Altura, Trieste

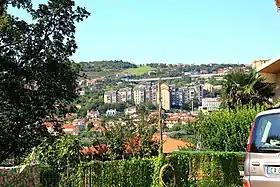
A view of Altura

Altura is a neighbourhood in the town of Trieste, Italy, region of Friuli-Venezia Giulia. It was established in the 1970s, is located circa from the centre of Trieste and has a population of about 3,400 inhabitants.